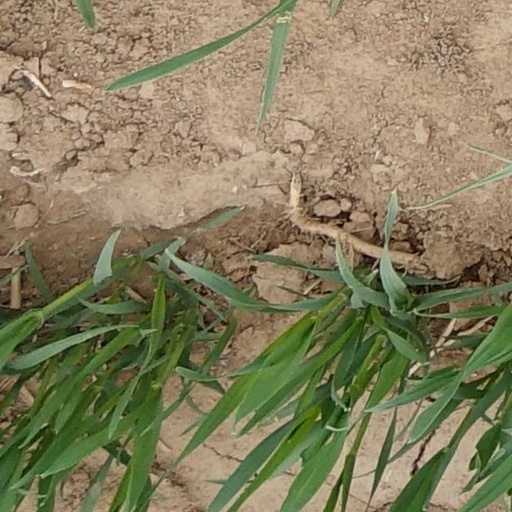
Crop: wheat